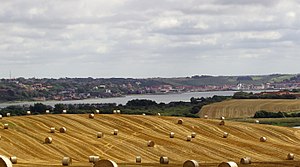
Lem Vig
Den indre del af Lem Vig med byen Lemvig i baggrunden
Lem Vig er en godt 4 km lang, nord-syd-gående bugt, der går fra sydsiden af Nissum Bredning, og ind til havnen i byen Lemvig. Den afgrænses mod nord af Gjeller Odde, og dens sydlige spids, krumodden Follup Odde; Vigen har indløb fra øst, og det den sydlige afgrænsning er Kabbel Hage ikke langt fra herregården Kabbel Hovedgård. Fra hovedgården i øst og udløbet fra Horn Sø i vest, snævrer vigen ind til under 6-800 meters bredde, og går stik mod syd til Lemvig Havn, der tidligere var en aktiv fiskerihavn, og som man via Lemvig Træskibslaug fortsat prøver at holde liv i.